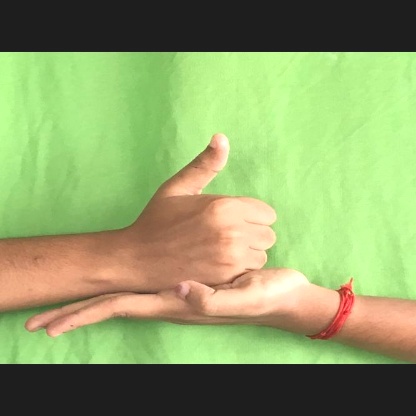
Mudra: Shivalinga